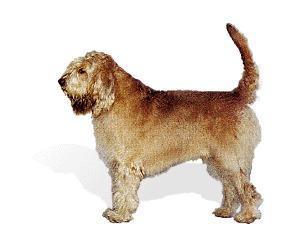
otterhound